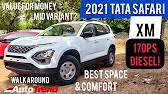
Label: noambulance